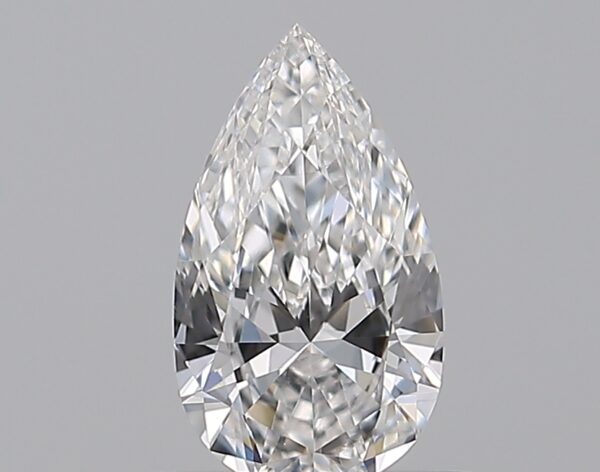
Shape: pear
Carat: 0.5
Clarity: VS2
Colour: F
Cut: EX
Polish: EX
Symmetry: VG
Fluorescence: N
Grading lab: GIA
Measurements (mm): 7.47 x 4.29 x 2.56